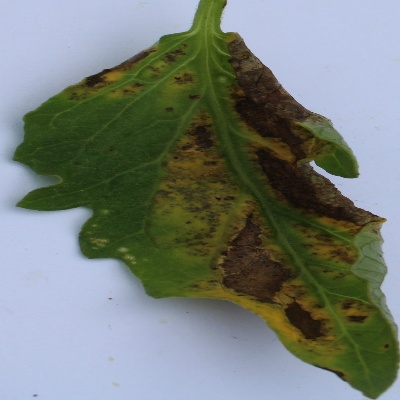
Crop: Tomato
Condition: septoria leaf spot